International Pasty Festival

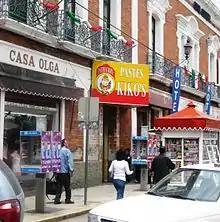
Pastes Kiko's, a pastes chain in Pachuca Mexico

María Oralia Vega Ortíz, Hidalgo tourism secretary, opened the festival.